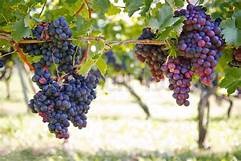
Label: grape